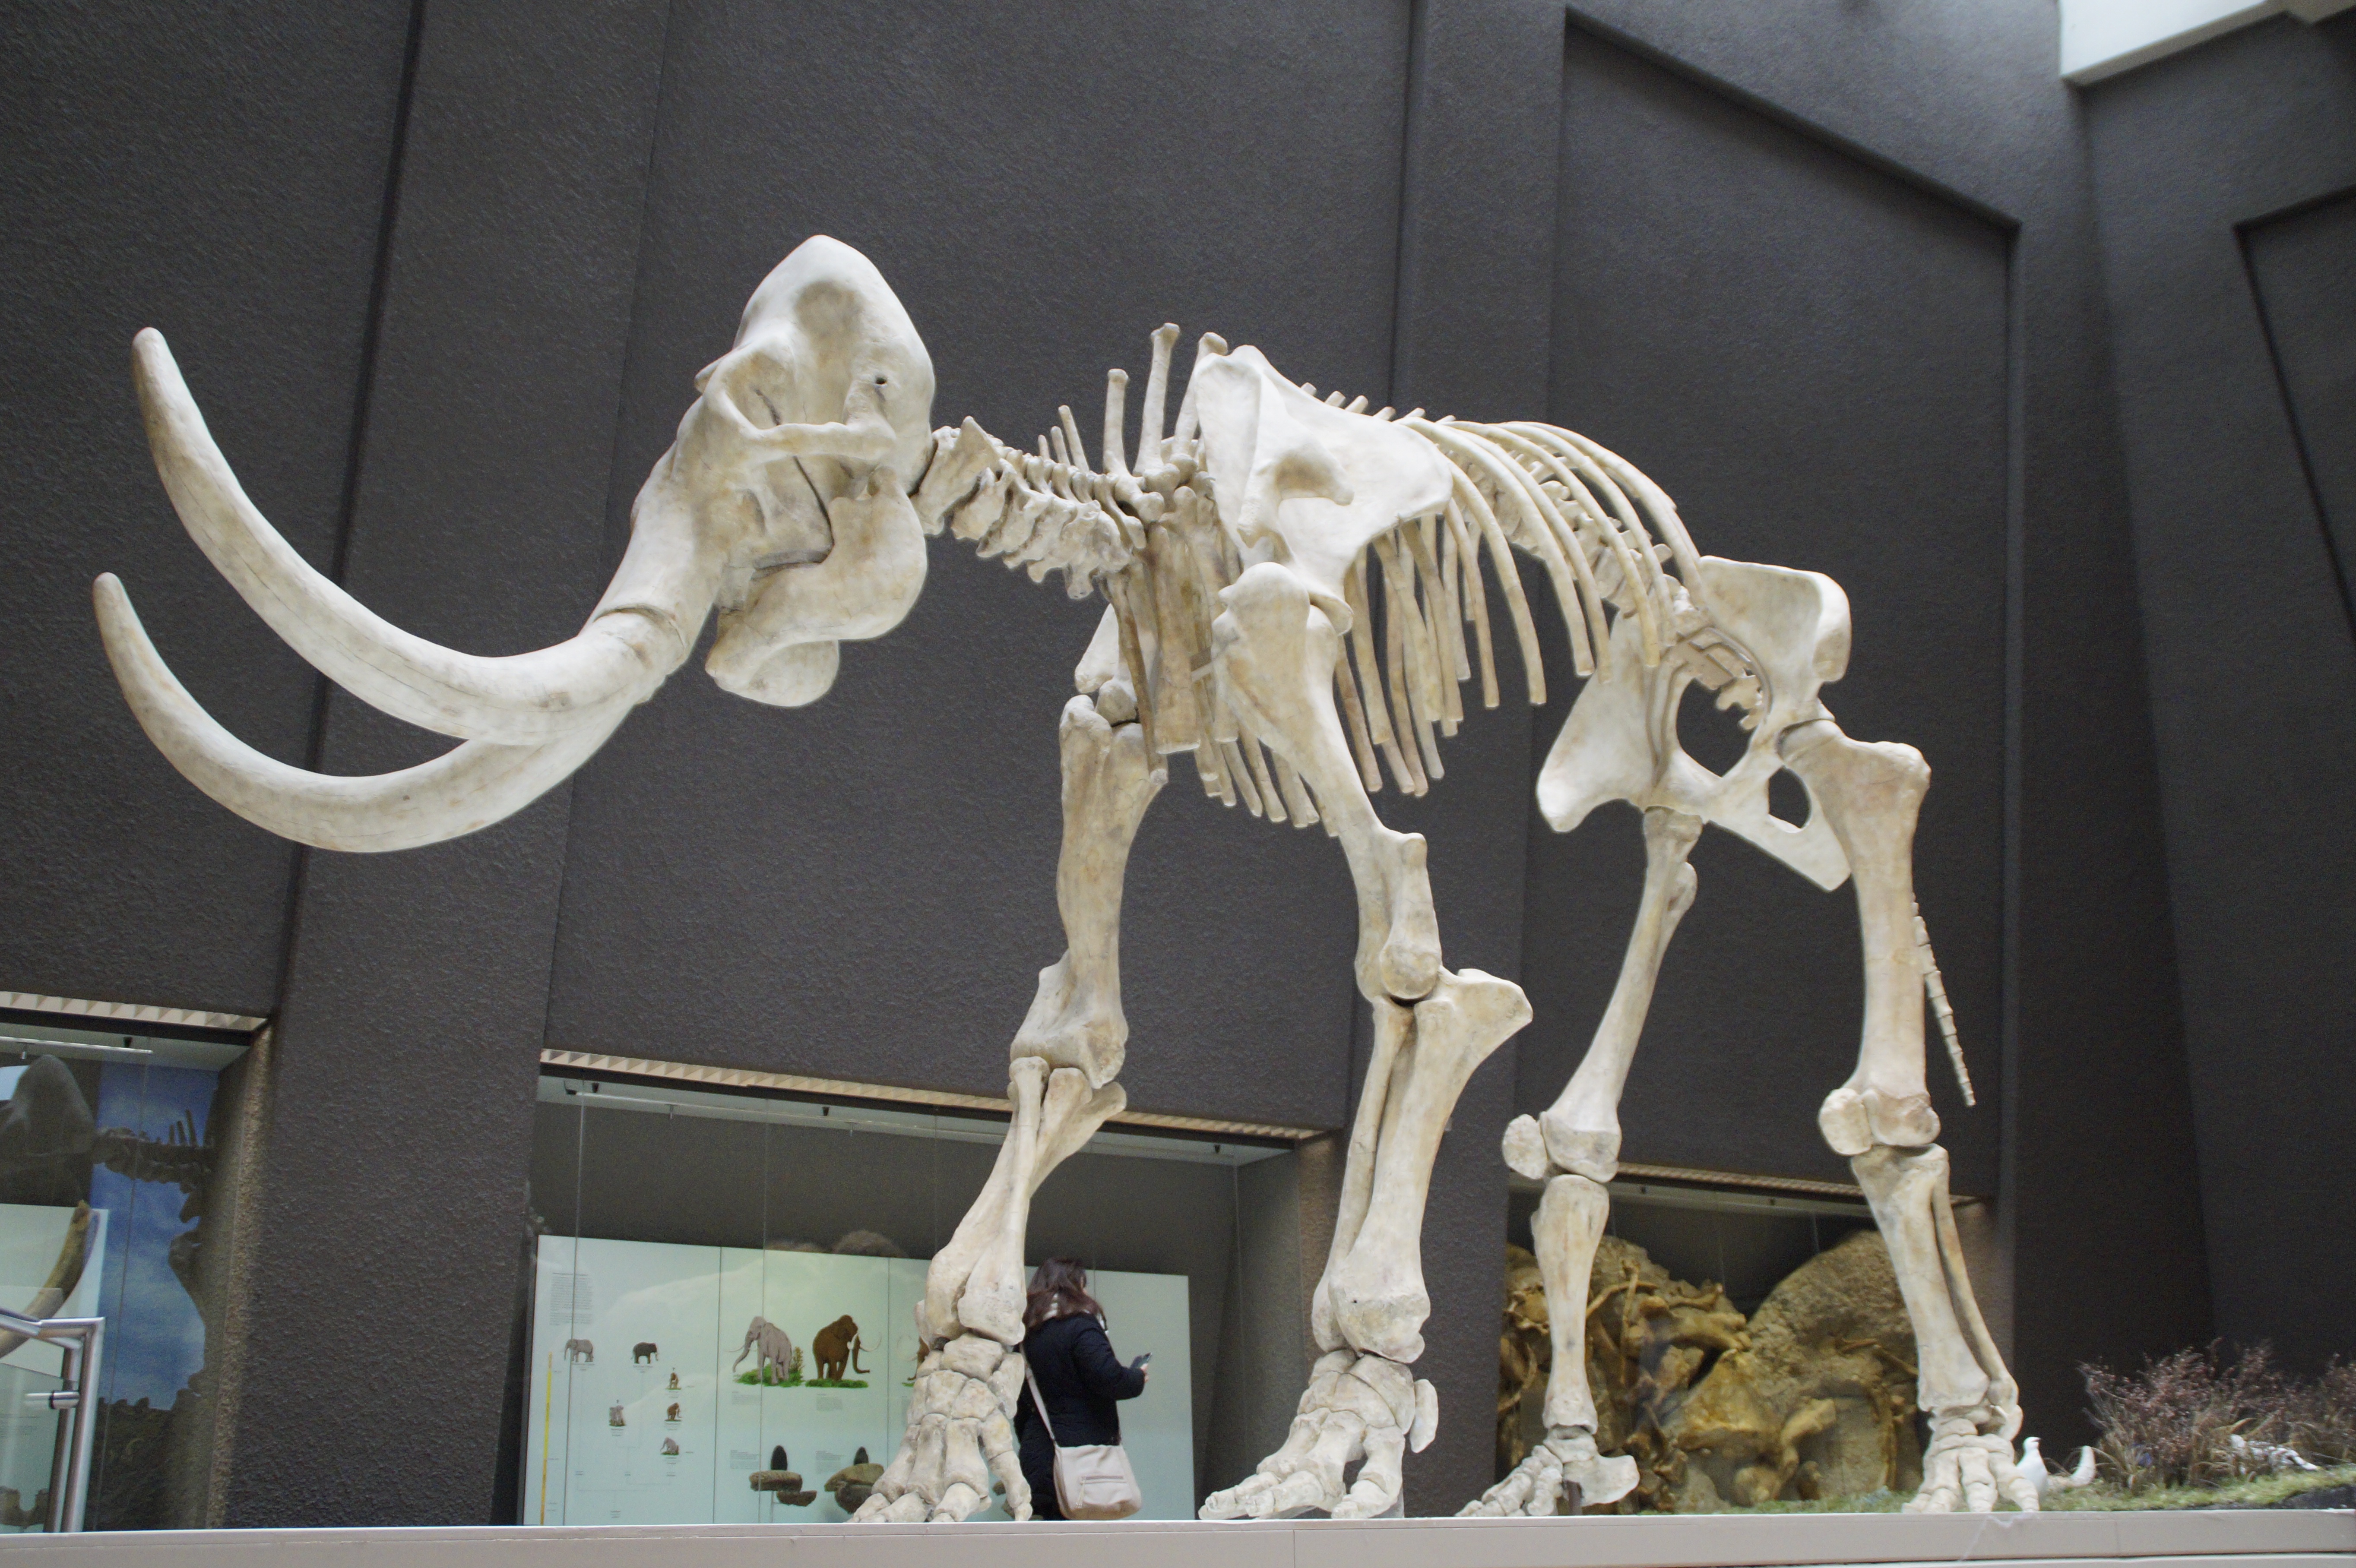
statue, museum, biology, mammal, natural history museum, sculpture, art, science, evolution, skeleton, exhibit, tourist attraction, carving, extinct, stuttgart, paleontology, pachyderm, tusks, mammoth, ruesseltier, prehistoric times, museum of natural history, natural history, stone age, ice age